Pat Gozemba

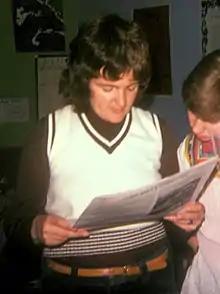
Gozemba at Salem State Women's Center, 1970s

When three bills with impact on the LGBT community were slated to be reviewed by the Massachusetts legislature in 1978, Gozemba and eleven other activists formed the North Shore Gay Alliance and began registering voters. That year, she gave an interview about her life to the "Boston Herald" publicly coming out as a lesbian. Because of the shame her mother felt over the interview, Gozemba's parents moved from Waltham to Falmouth, Massachusetts. After the bills were successfully defeated, the organization turned its focus toward social and educational programs designed to bring community members together.